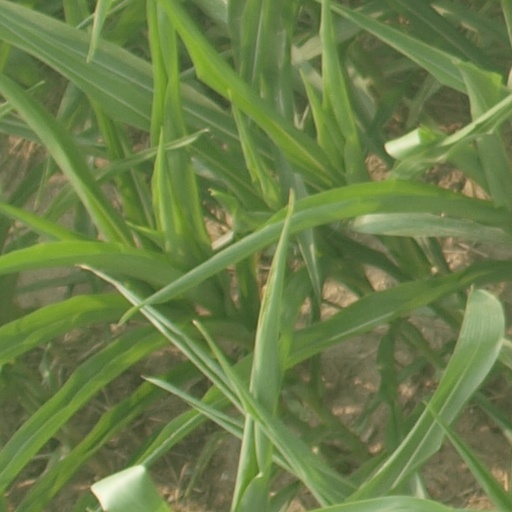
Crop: maize; corn